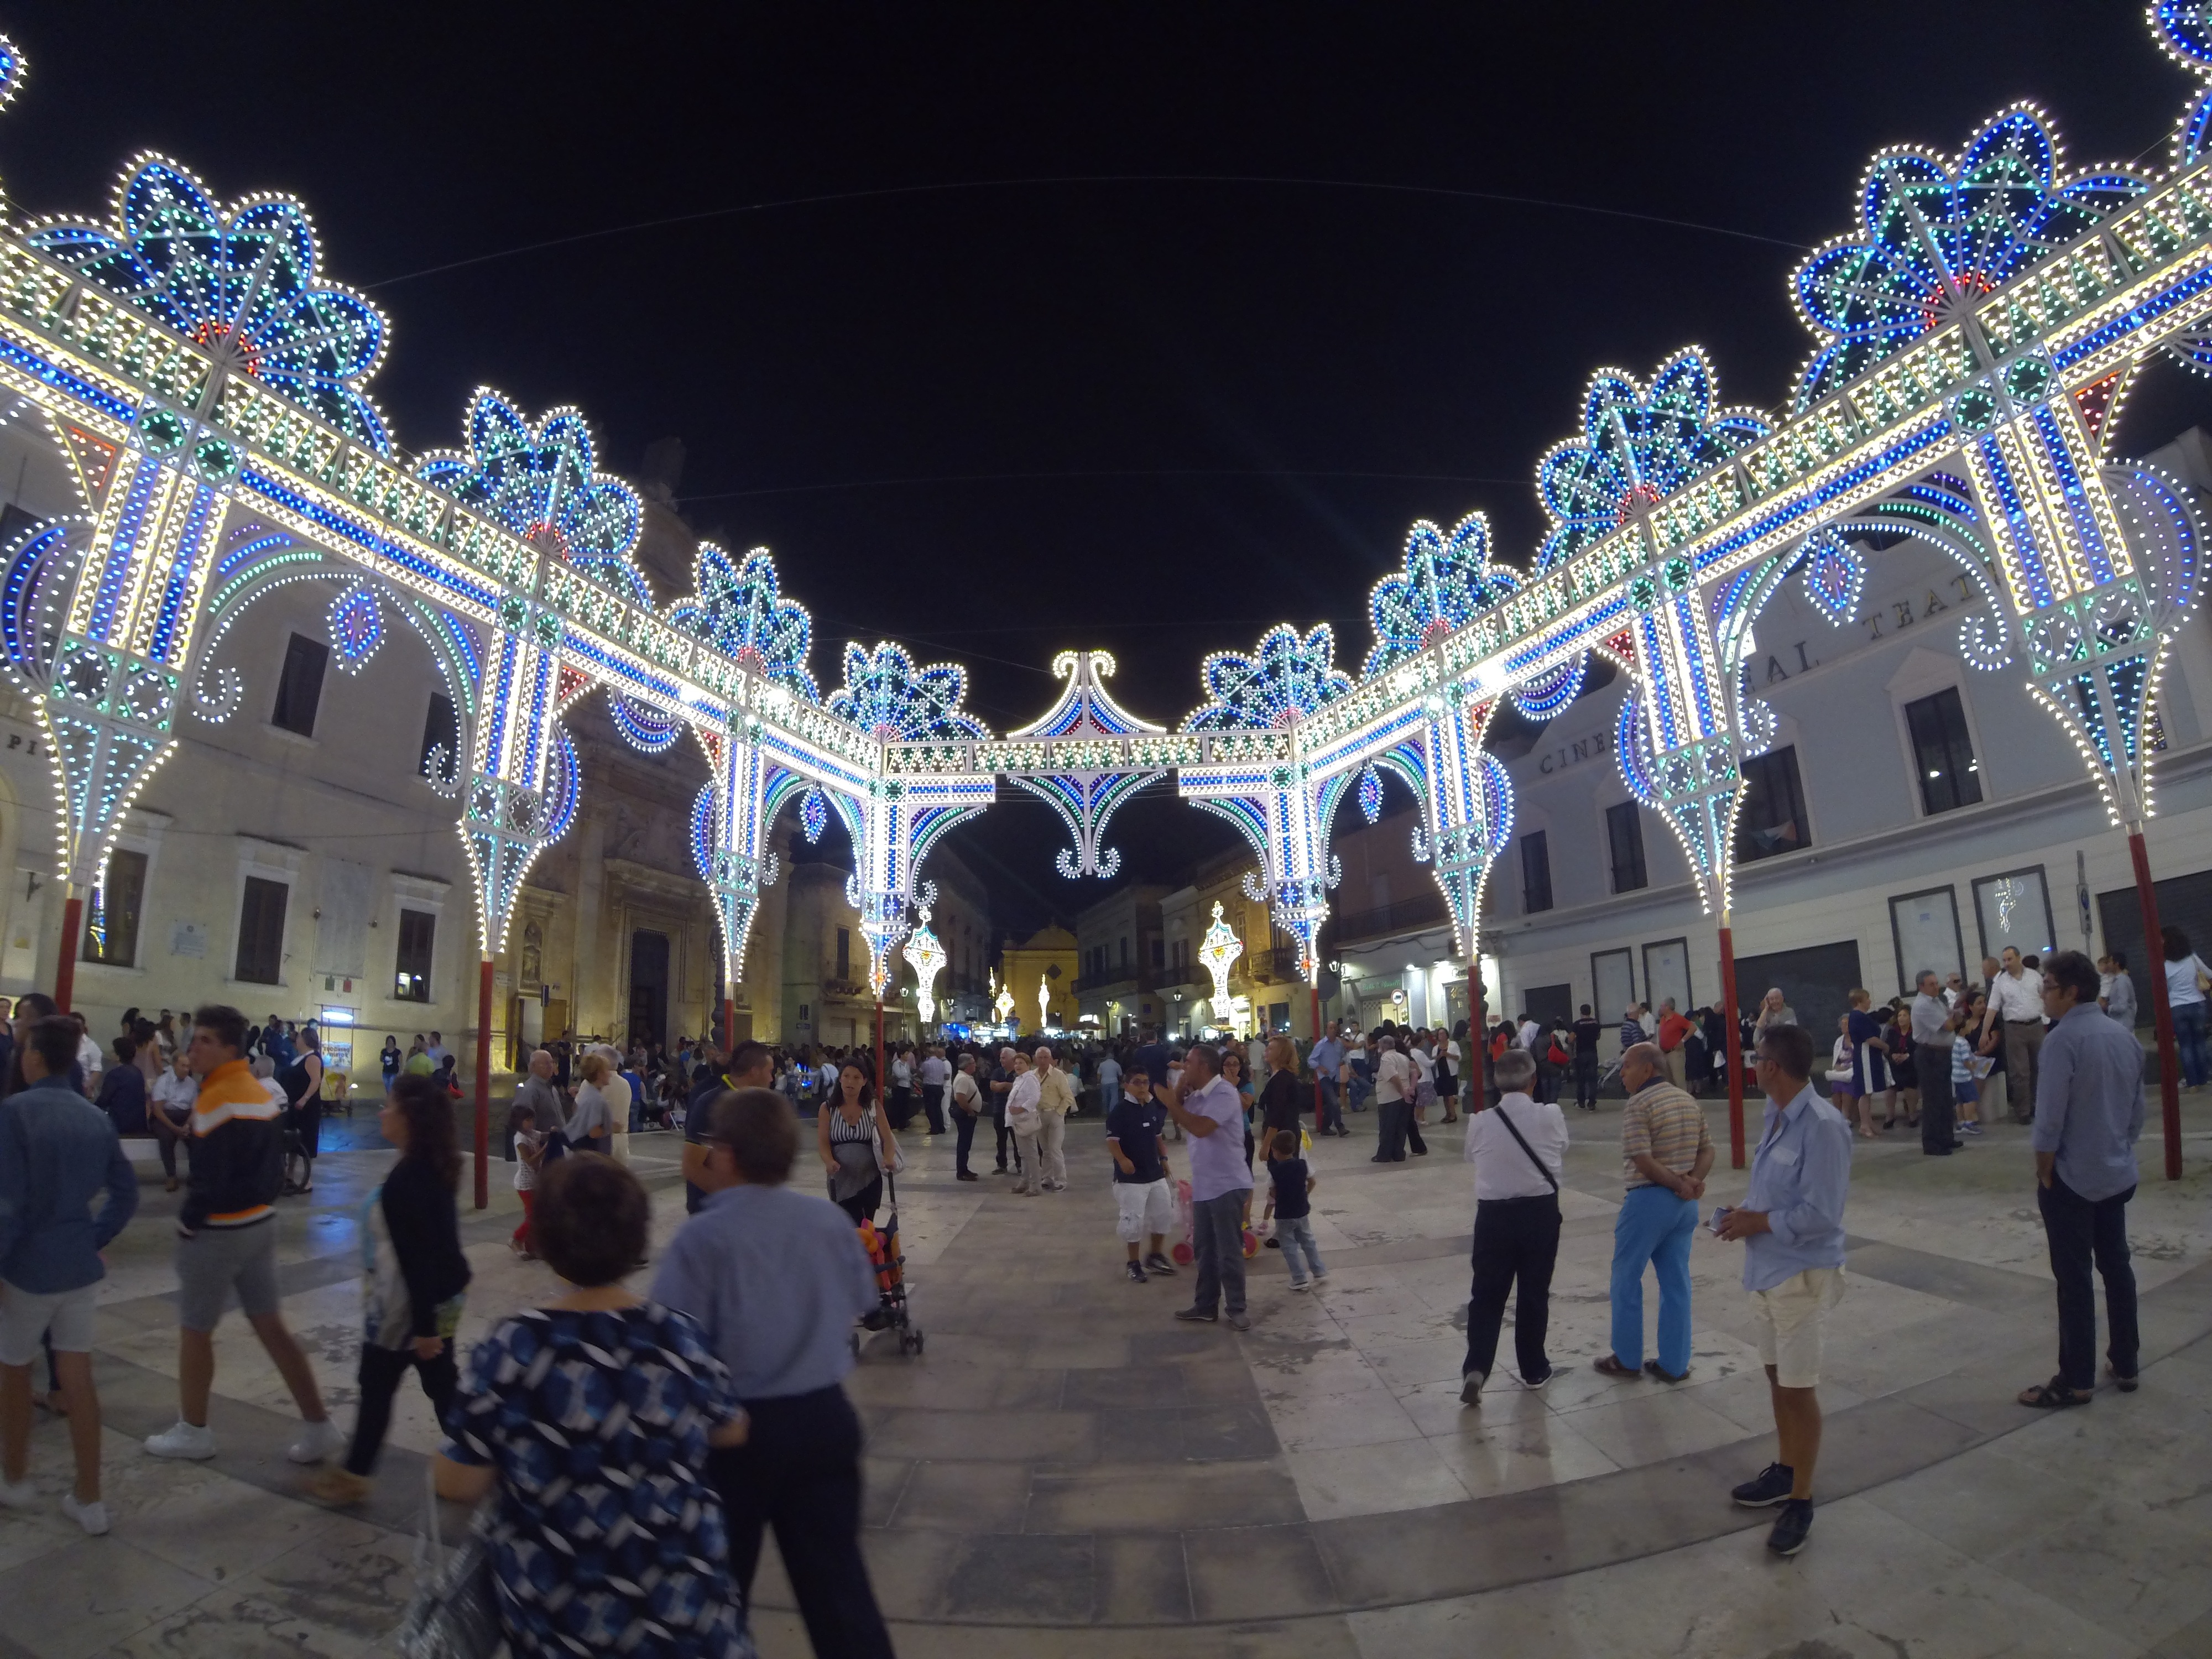
light, architecture, night, old, city, crowd, cityscape, travel, europe, amusement park, plaza, italy, historic, tourism, christmas decoration, festival, lights, town square, european, italian, puglia